Leysin

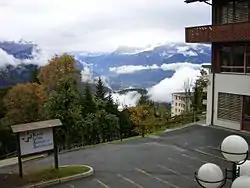
Kumon Leysin Academy of Switzerland

In Leysin about 658 or (21.9%) of the population have completed non-mandatory upper secondary education, and 365 or (12.2%) have completed additional higher education (either university or a "Fachhochschule"). Of the 365 who completed tertiary schooling, 27.9% were Swiss men, 18.4% were Swiss women, 28.2% were non-Swiss men and 25.5% were non-Swiss women.